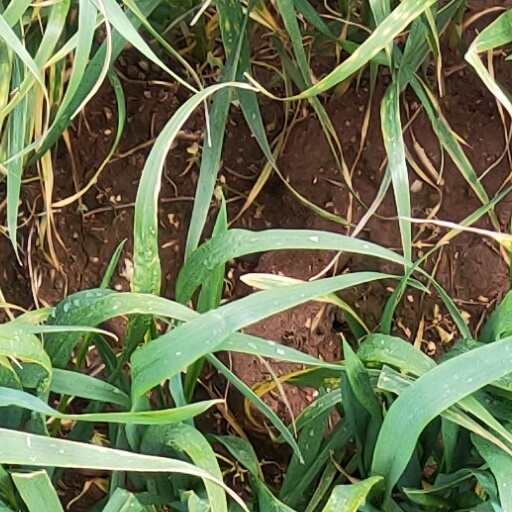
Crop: wheat